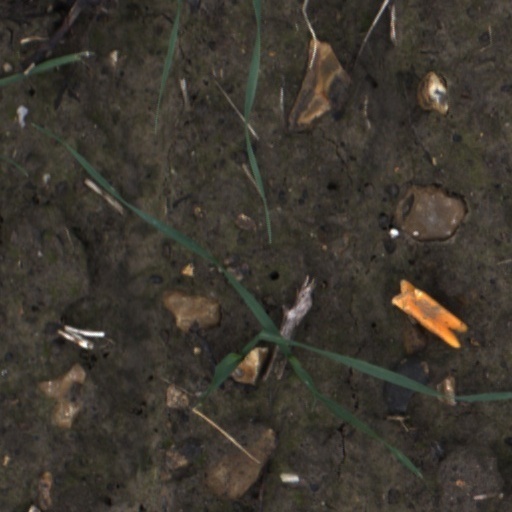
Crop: wheat